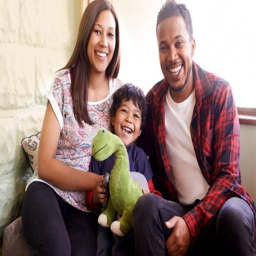
happiness is all in the family